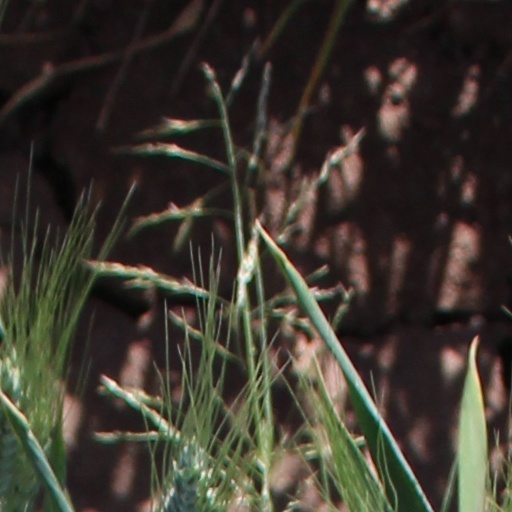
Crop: wheat